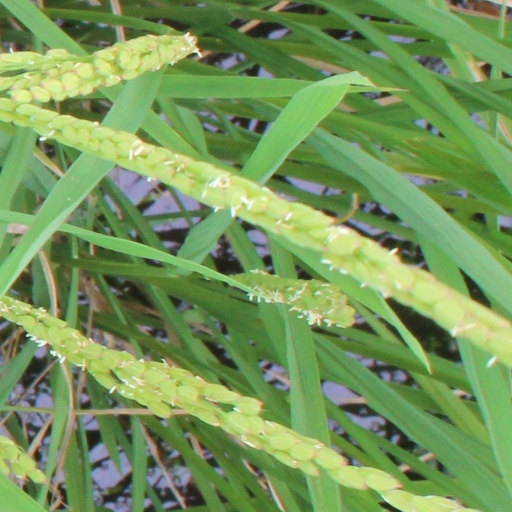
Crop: rice